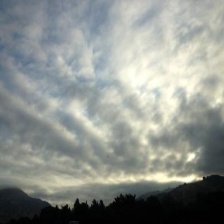
Cloud type: Stratus